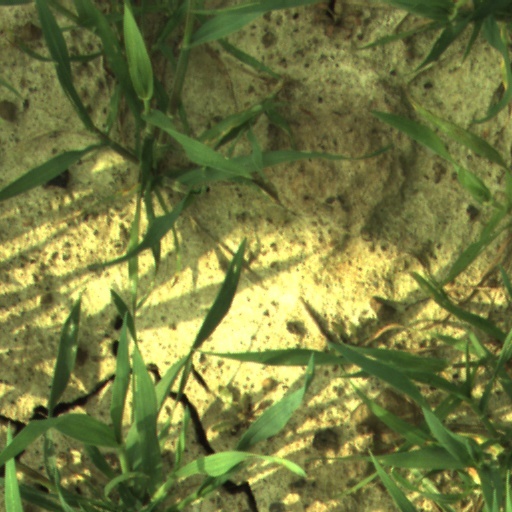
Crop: wheat